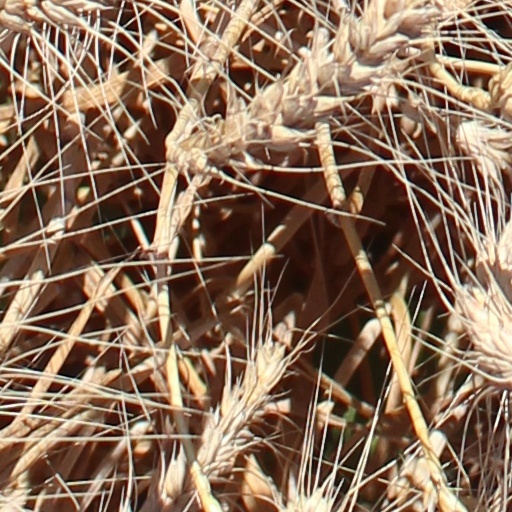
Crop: wheat